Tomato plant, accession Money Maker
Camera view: horizontal (90 deg, fisheye); turntable rotation: 240 degrees
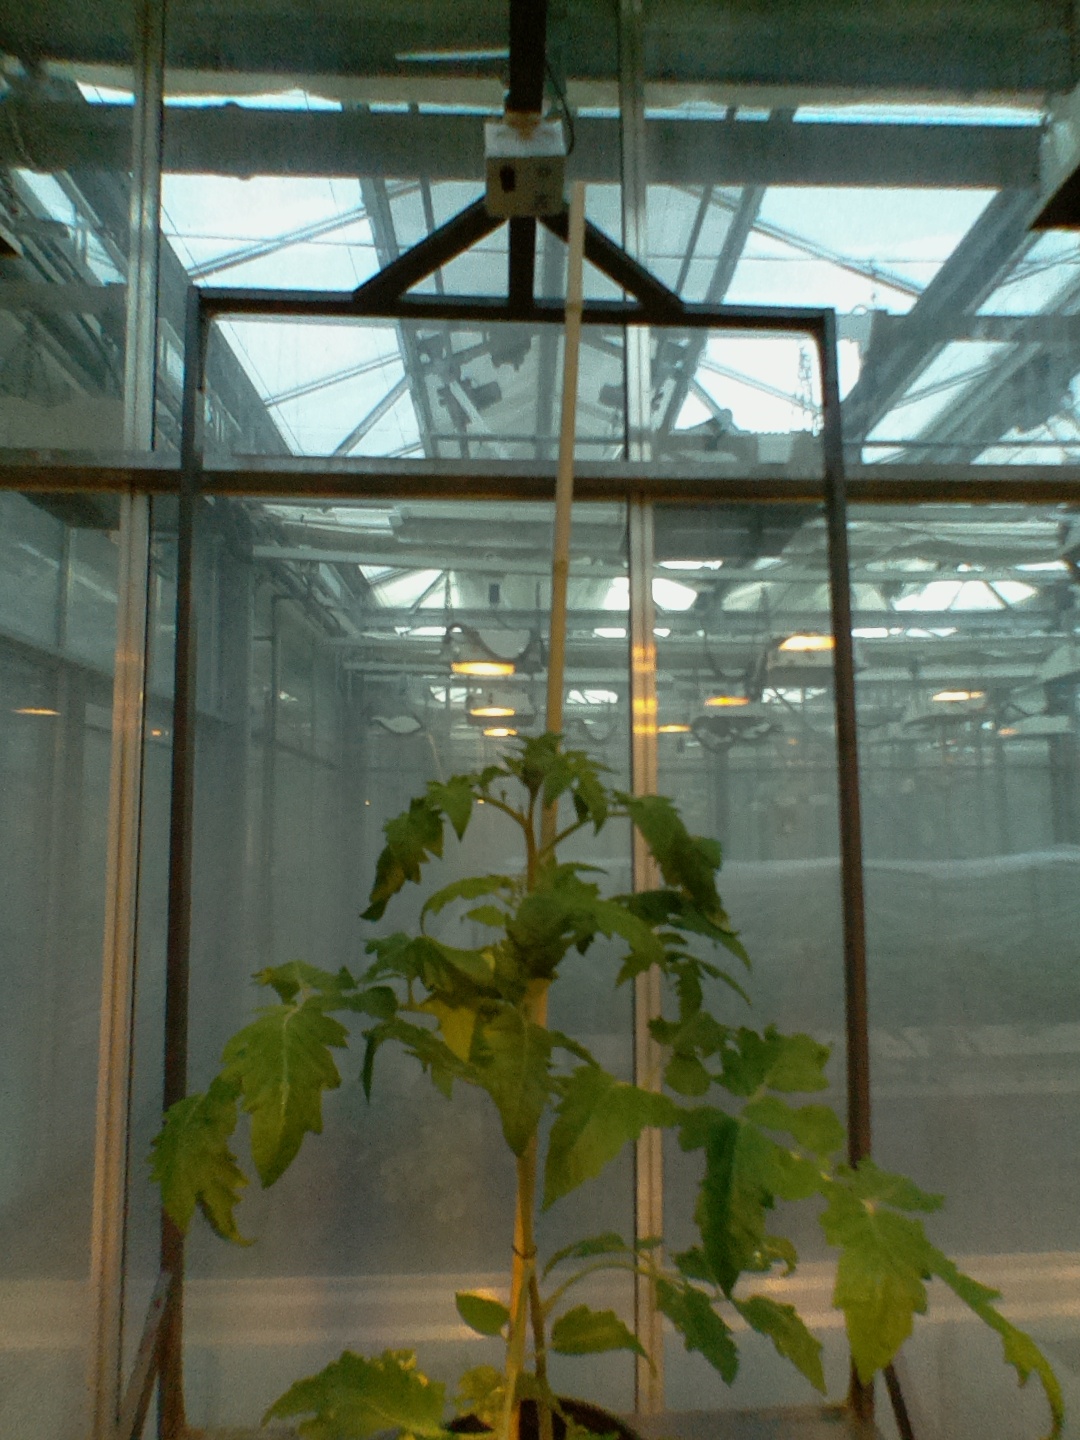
BBCH growth stage 60: First flowers open